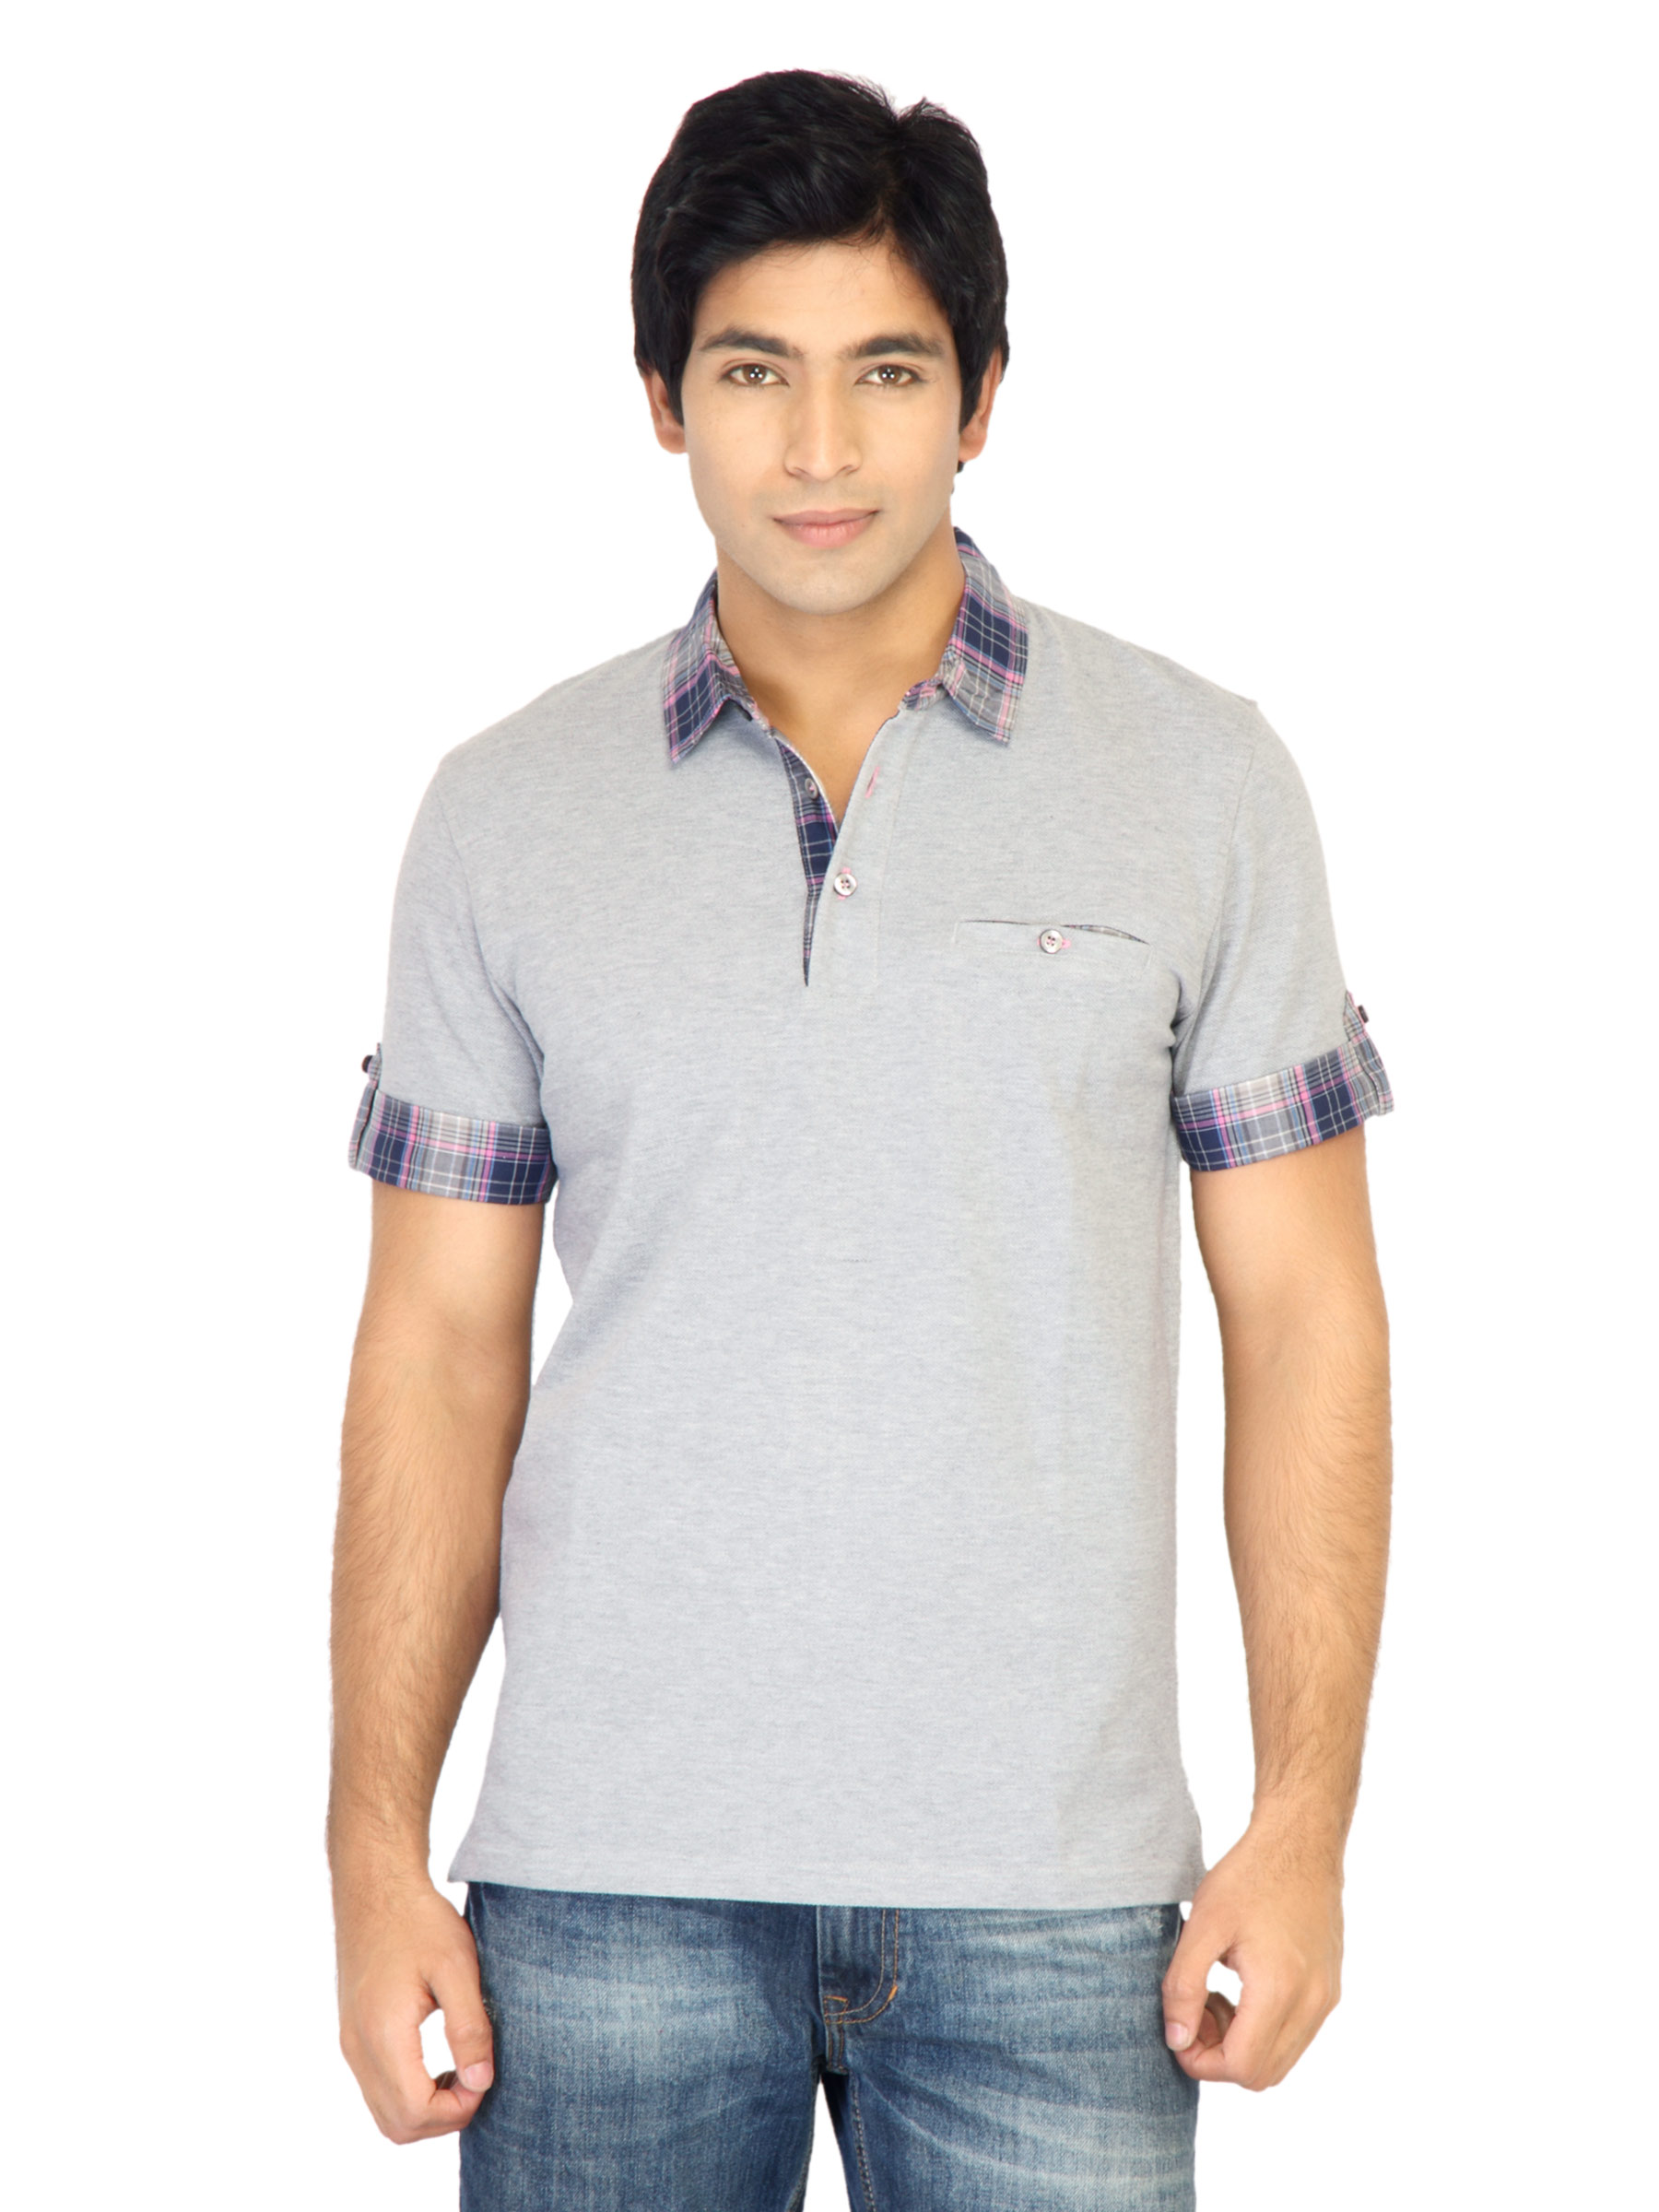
United Colors of Benetton Men Solid Grey Polo Tshirts
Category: Apparel / Topwear / Tshirts
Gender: Men
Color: Grey
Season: Summer 2011
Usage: Casual